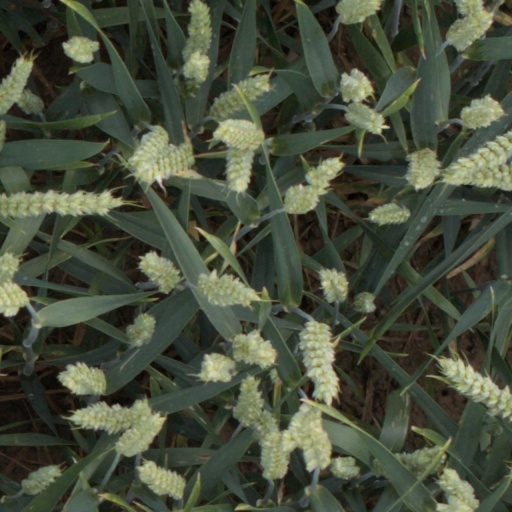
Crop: wheat